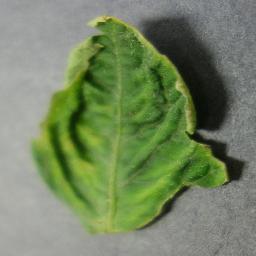
Label: Tomato___Tomato_Yellow_Leaf_Curl_Virus